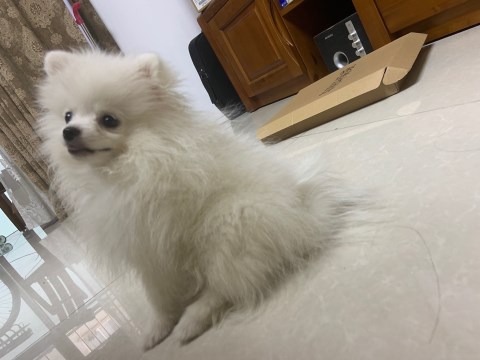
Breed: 1936-n000005-Pomeranian